Brett Breeding

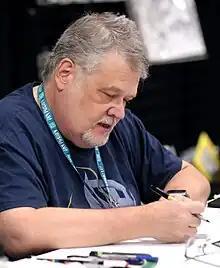
Breeding in 2023

Brett Breeding (born June 13, 1961) is an American comic book artist who was active in the industry in the 1980s and 1990s, primarily as an inker. He is most well known for his work on the DC Comics character Superman.